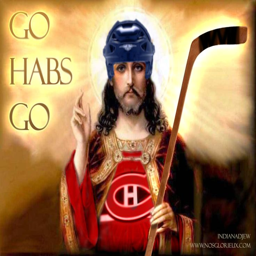
yep , the second person of belief is a fan !